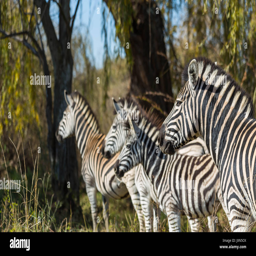
group of zebras in the wild bush